San Giorgio, Nebbiuno

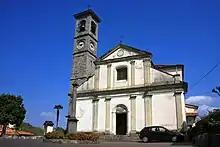
San Giorgio facade and Belltower

A church dedicated to San Giorgio was likely erected under Lombard rule. Initially, a single nave, the church was enlarged over the centuries, and in the 18th century, lateral naves were added. In 1775, the present bell tower was erected. Above the entrance portal is a fresco depicting "St George slaying the Dragon". The Chapel of the Crucifix has a baroque marble altar, and the Chapel of the Madonna del Rosario has a 16th-century wooden statue of the Virgin.